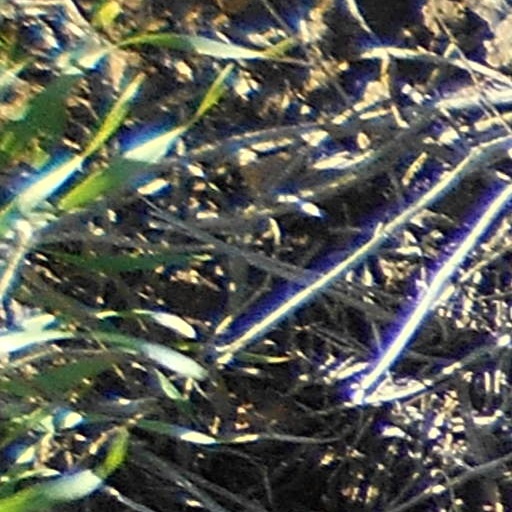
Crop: wheat